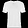
Label: T - shirt / top